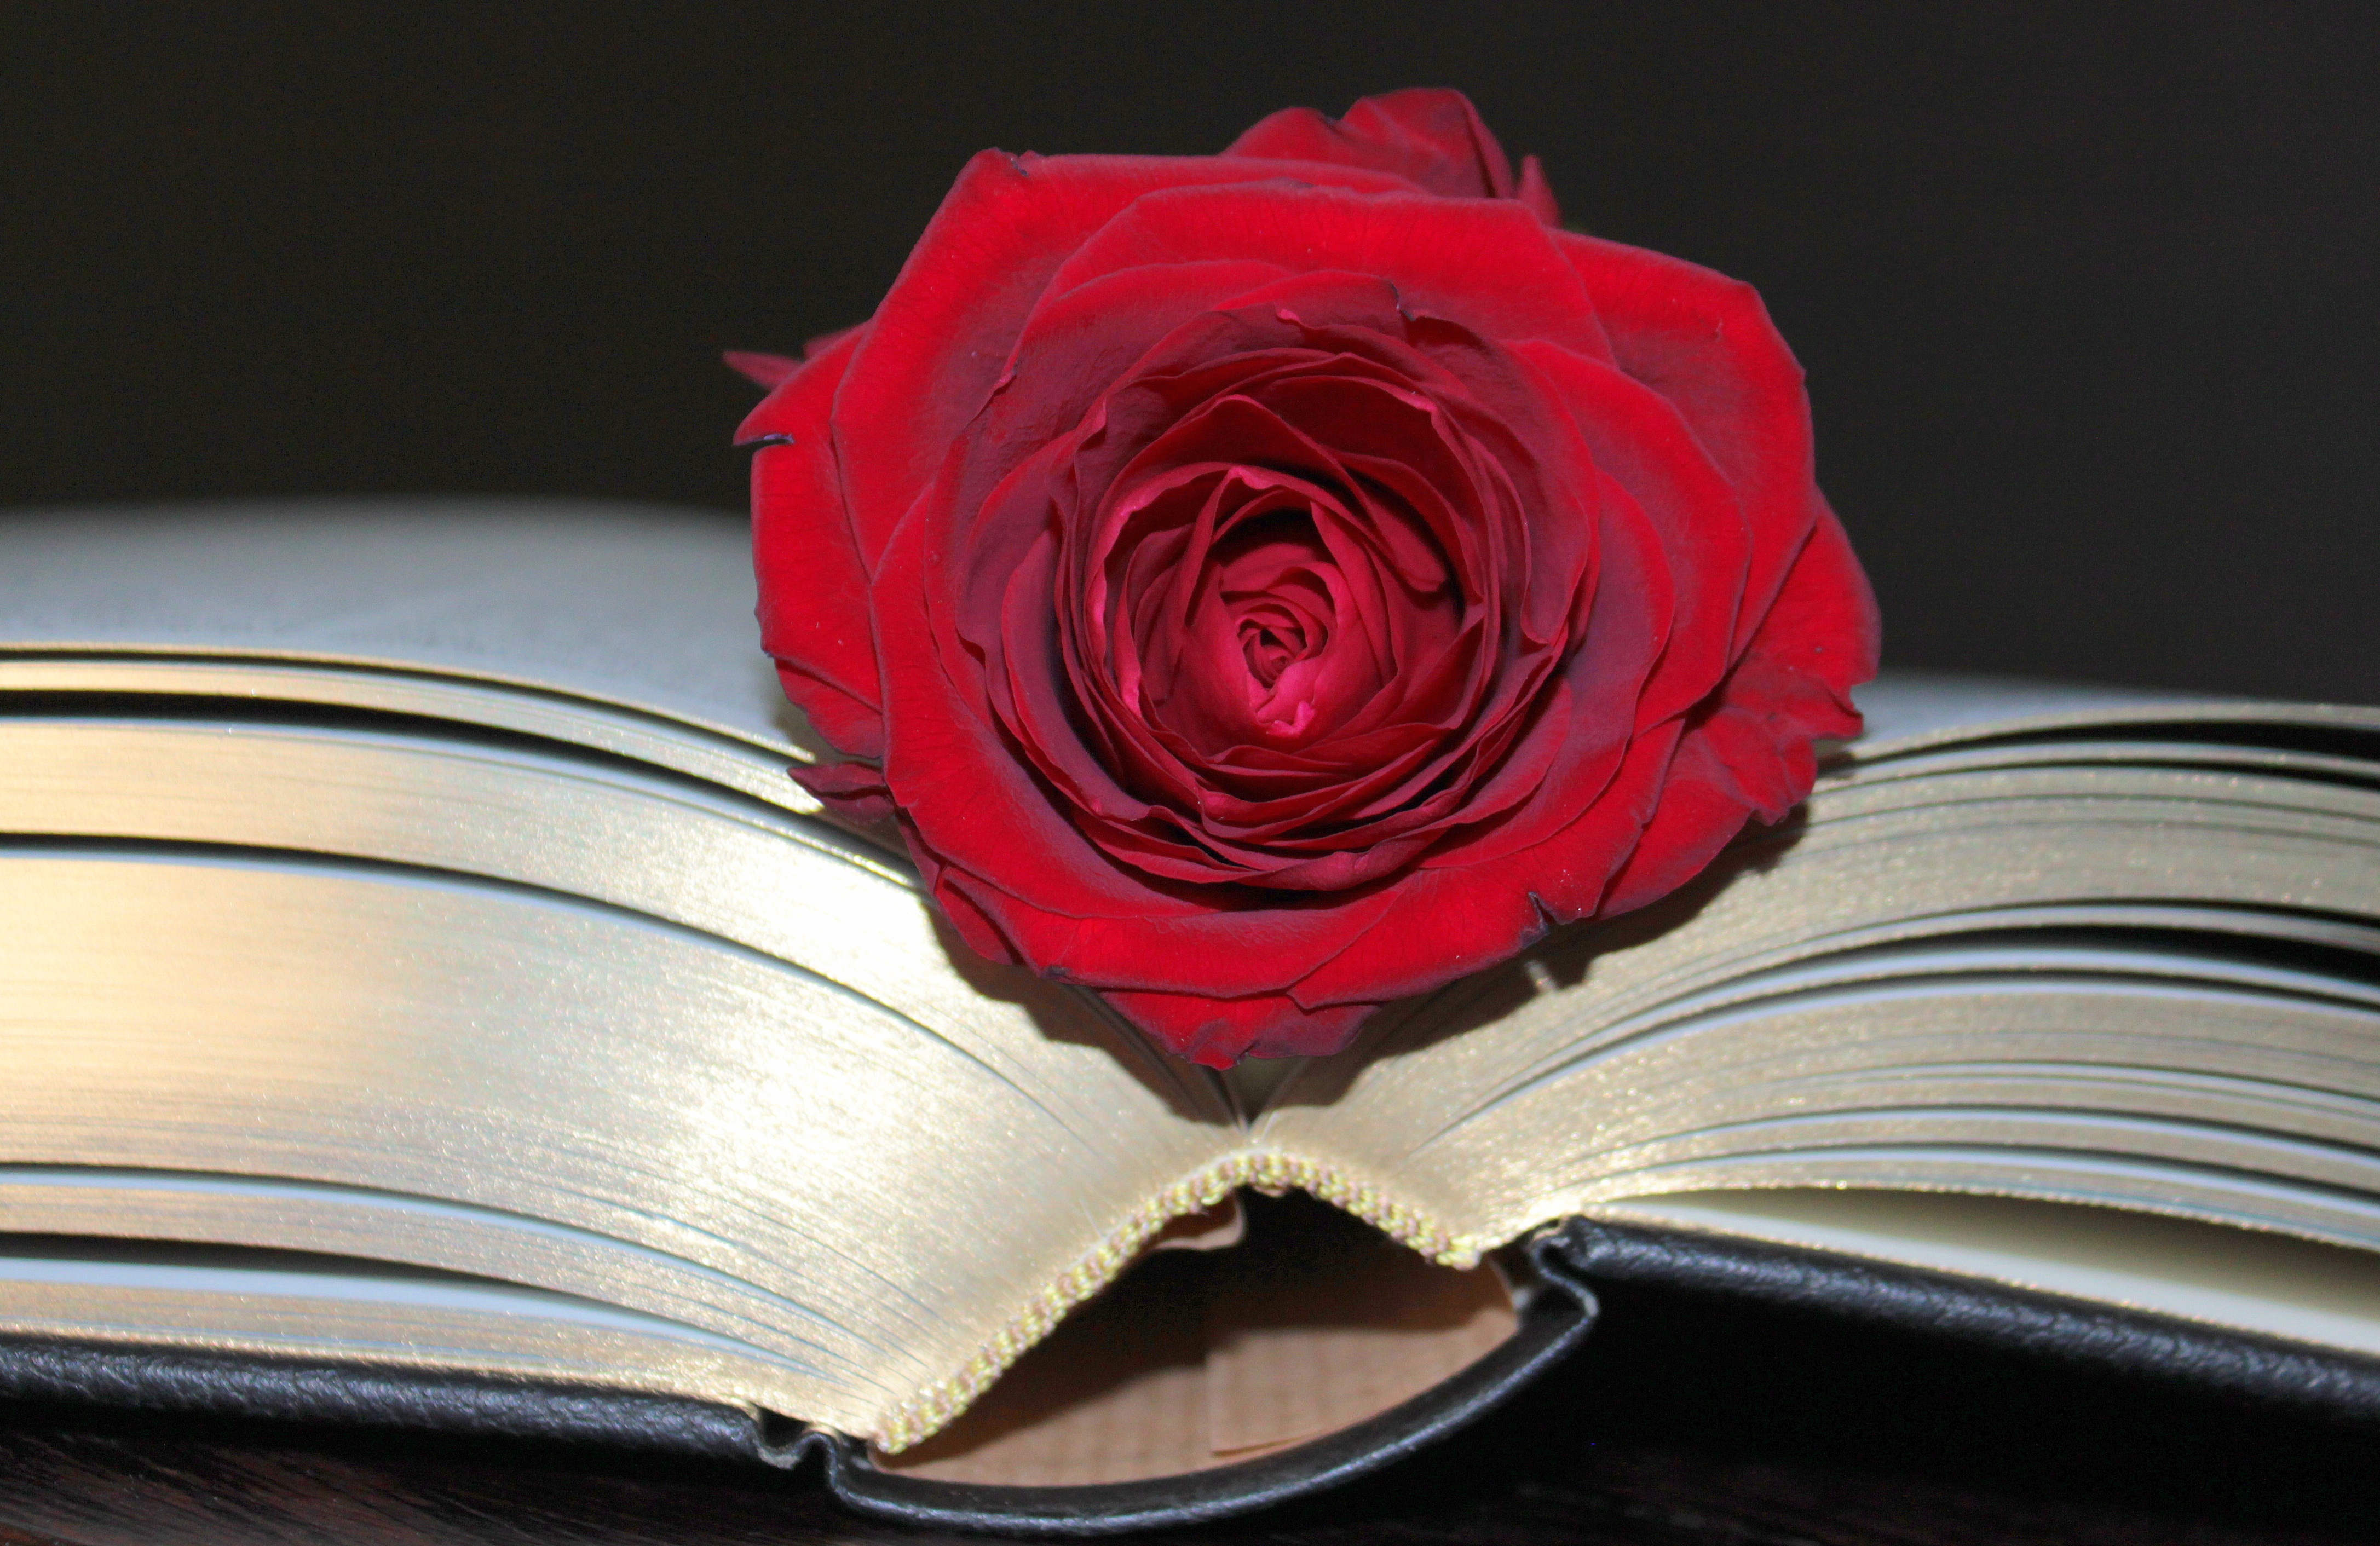
book, open, plant, flower, petal, rose, red, pink, close up, bound, pitched, book pages, flowering plant, valuable, gold edge, land plant